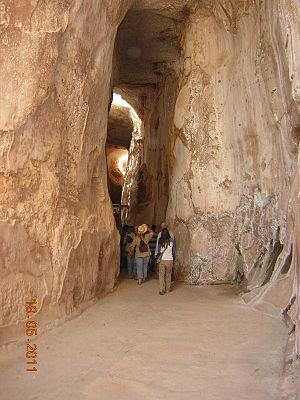
Sepphoris est une ville antique de Galilée, située au nord de Nazareth. Cette ville est très importante pendant la période du Second Temple, notamment à partir de la période romaine. Elle est ainsi la capitale de la Galilée au moment où éclate la Grande révolte juive de 66 - 73.